Saad Hariri

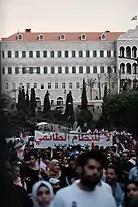
Protesters in front of the Grand Serial, Beirut, carrying a sign that reads "No to Sectarian Rule". 23 October 2019.

Hariri met on 22 October with ambassadors from the United States, Russia, France, the United Kingdom, Germany, Italy, and the European Union, along with representatives from China, the United Nations, and the Arab League. Hariri discussed planned reforms and stressed the importance of peaceful expression from the protesters. The representatives, who form the International Support Group for Lebanon, expressed support for economic reforms and protection of protesters, but urged the leaders of Lebanon to engage in open dialogue with the country's citizens.